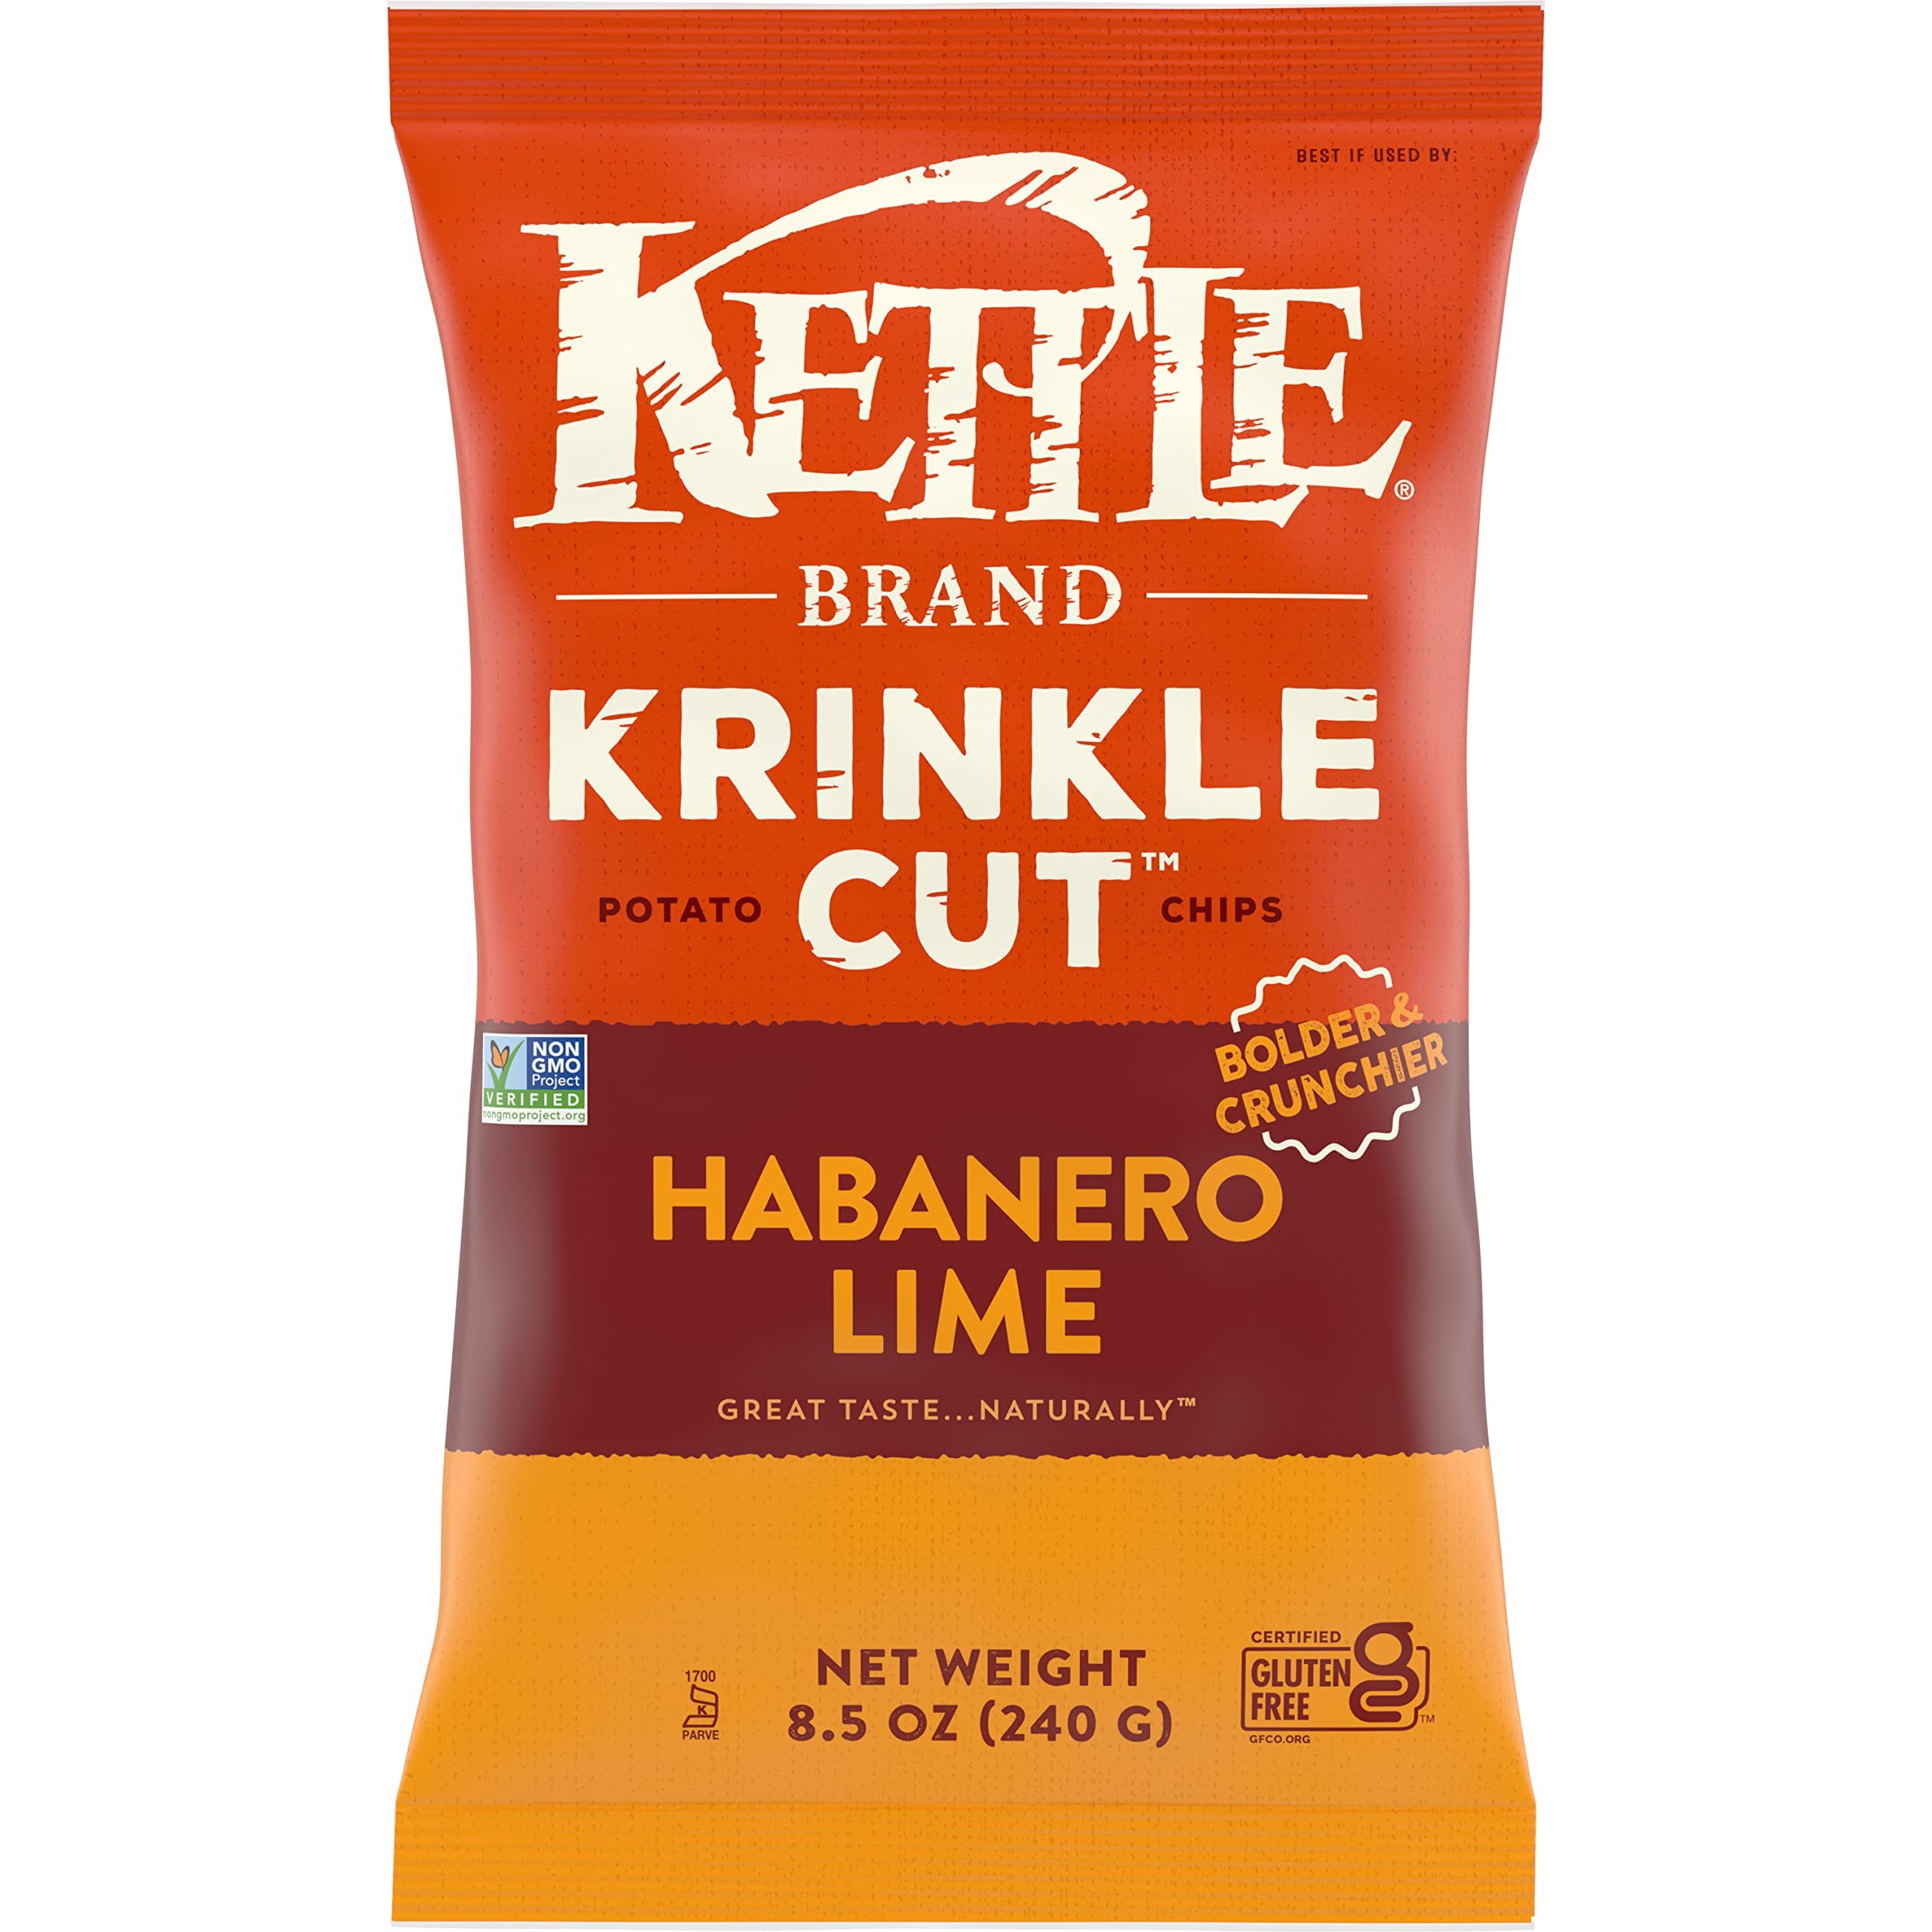
Item Name: Kettle Brand Potato Chips Krinkle Cut Habanero Lime, 8.5 Oz
Bullet Point 1: Habanero lime: hot peppers and refreshing lime team up to create bold and spicy chips
Bullet Point 2: Krinkle cut chips: ridged, kettle-cooked potato chips provide extra crunch and bold depth of flavor
Bullet Point 3: Kettle-cooked: these kettle chips have bold flavor and hearty kettle-cooked crunch
Bullet Point 4: Our natural promise: non-GMO project verified, certified gluten-free
Bullet Point 5: Large bag: 8.5-ounce bag of chips is perfect for sharing at parties, picnics, or just snacking on the couch
Bullet Point 6: Kettle brand potato chips: extra in a good way
Value: 8.5
Unit: Ounce

Price: 7.29